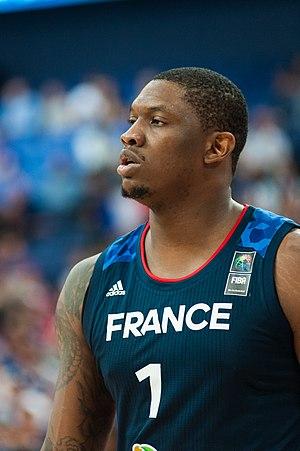
Kevin Séraphin est un joueur français de basket-ball né le 7 décembre 1989 à Cayenne en Guyane. Il mesure 2,08 m et joue aux postes d'ailier fort et de pivot.